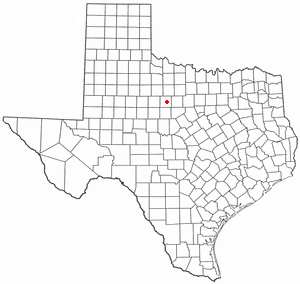
La ville d’Albany est le siège du comté de Shackelford, dans l’État du Texas, aux États-Unis. Sa population s’élevait à 2 034 habitants lors du recensement de 2010, estimée à 1 983 habitants en 2017.